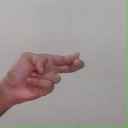
अक्षर: ह